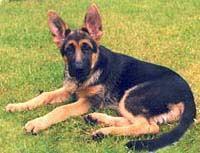
German_shepherd